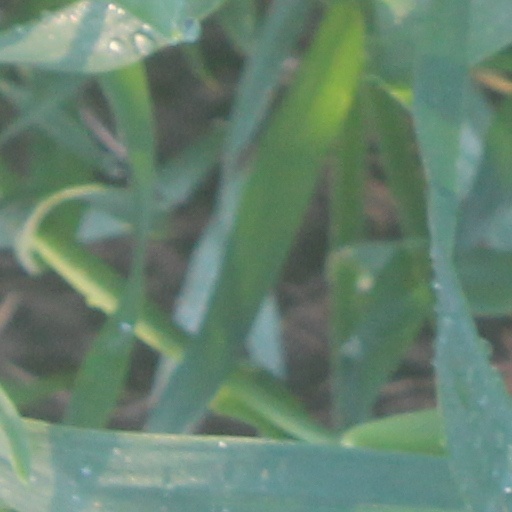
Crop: wheat